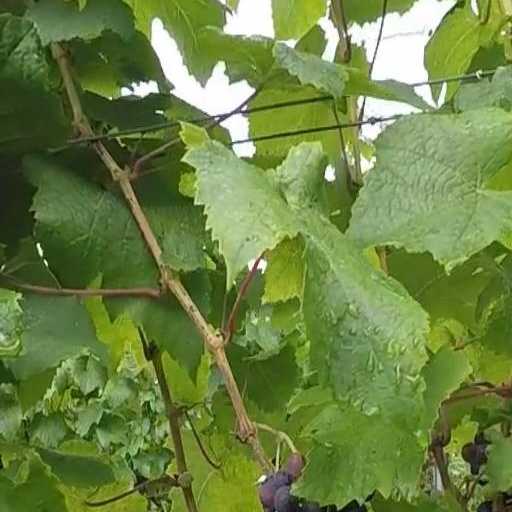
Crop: grape